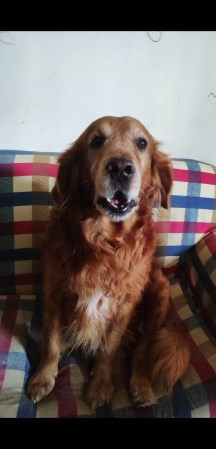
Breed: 5355-n000126-golden_retriever